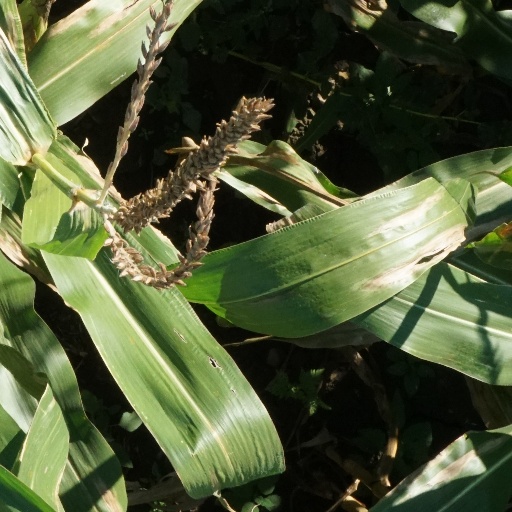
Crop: maize; corn